SC Fortuna Köln

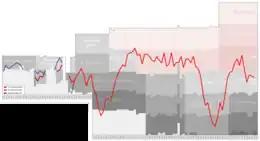
Historical chart of Fortuna league performance

The club was formed as on 21 February 1948 through the merger of three local sides: Victoria Köln 1911 (one of two clubs to bear the name), Bayenthaler SV 1920, and Sparkassen-Verein Köln 1927. Of these clubs, Victoria had the best results, winning its way to the first division of the Gauliga Köln-Aachen in 1941 and capturing the division title there the following season. Bayenthaler SV 1920 side also spent a season in the Gauliga in 1943–44 before the division collapsed as war overtook the region. In 1976, SC Fortuna Köln was joined by FC Alter Markt Köln.